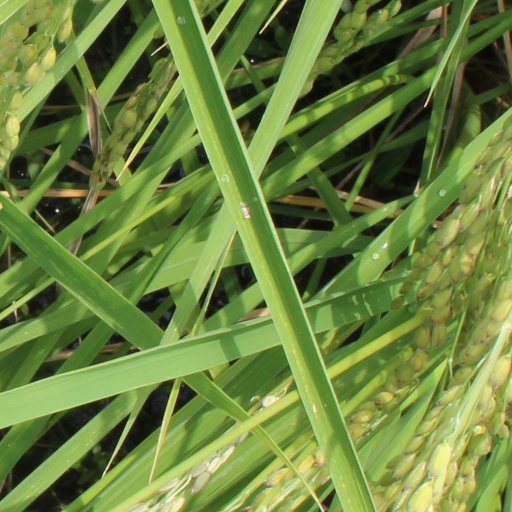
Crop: rice